Supanecan languages

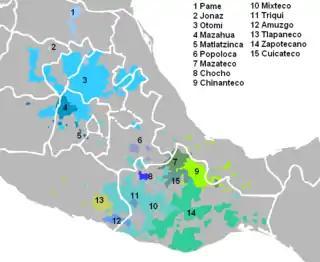
Map of Oto-Manguean languages including Tlapeneco (#13, light green)

The Supanecan or Tlapanecan languages are Tlapanec (Me'phaa) of Guerrero and the extinct Subtiaba of Nicaragua. The family was recognized in 1925 by Edward Sapir, who linked them to his Hokan proposal. However, they are the most recently recognized members of the Oto-Manguean language family, the relationship having been demonstrated in 1977 by Jorge Suárez. The Oto-Manguean affiliation of Tlapaneco-Subtiaba is supported by Kaufman (2016).